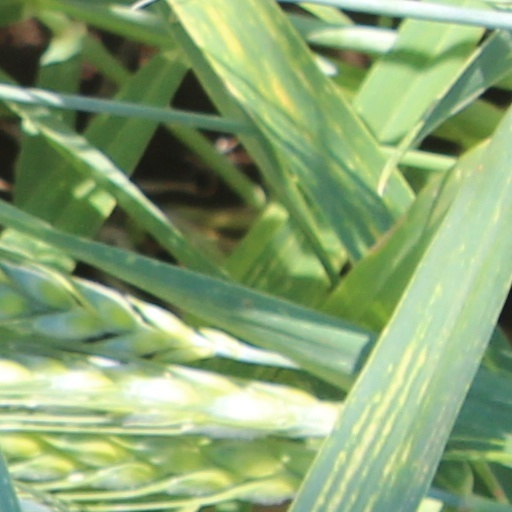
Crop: wheat